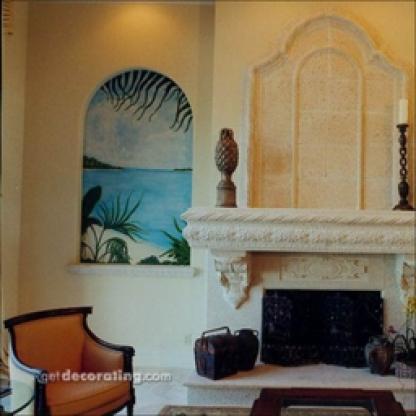
Scene: Indoor